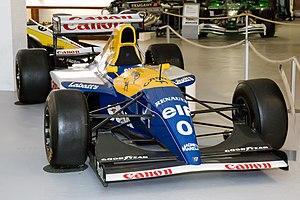
La Honda RC100 et ses dérivées RC101 et RC101B sont des prototypes de monoplace de Formule 1 conçus, entre 1991 et 1996, par les jeunes ingénieurs du département recherche et développement de Honda ; elles sont destinées à offrir un nouveau défi technique aux ingénieurs du constructeur japonais qui s'investissent dans ce projet en dehors de leur temps de travail.